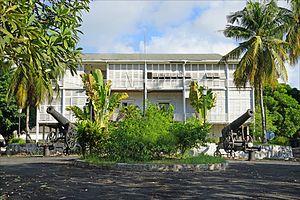
Dzaoudzi est une commune française du département d'outre-mer de Mayotte. La commune est constituée des deux villages de Dzaoudzi et Labattoir.